Bremer County, Iowa

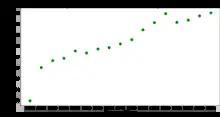
Population of Bremer County from US census data

The 2020 census recorded a population of 24,988 in the county, with a population density of . 97.01% of the population reported being of one race. 92.39% were non-Hispanic White, 0.96% were Black, 2.04% were Hispanic, 0.18% were Native American, 0.78% were Asian, 0.01% were Native Hawaiian or Pacific Islander and 3.63% were some other race or more than one race. There were 10,484 housing units of which 9,646 were occupied.